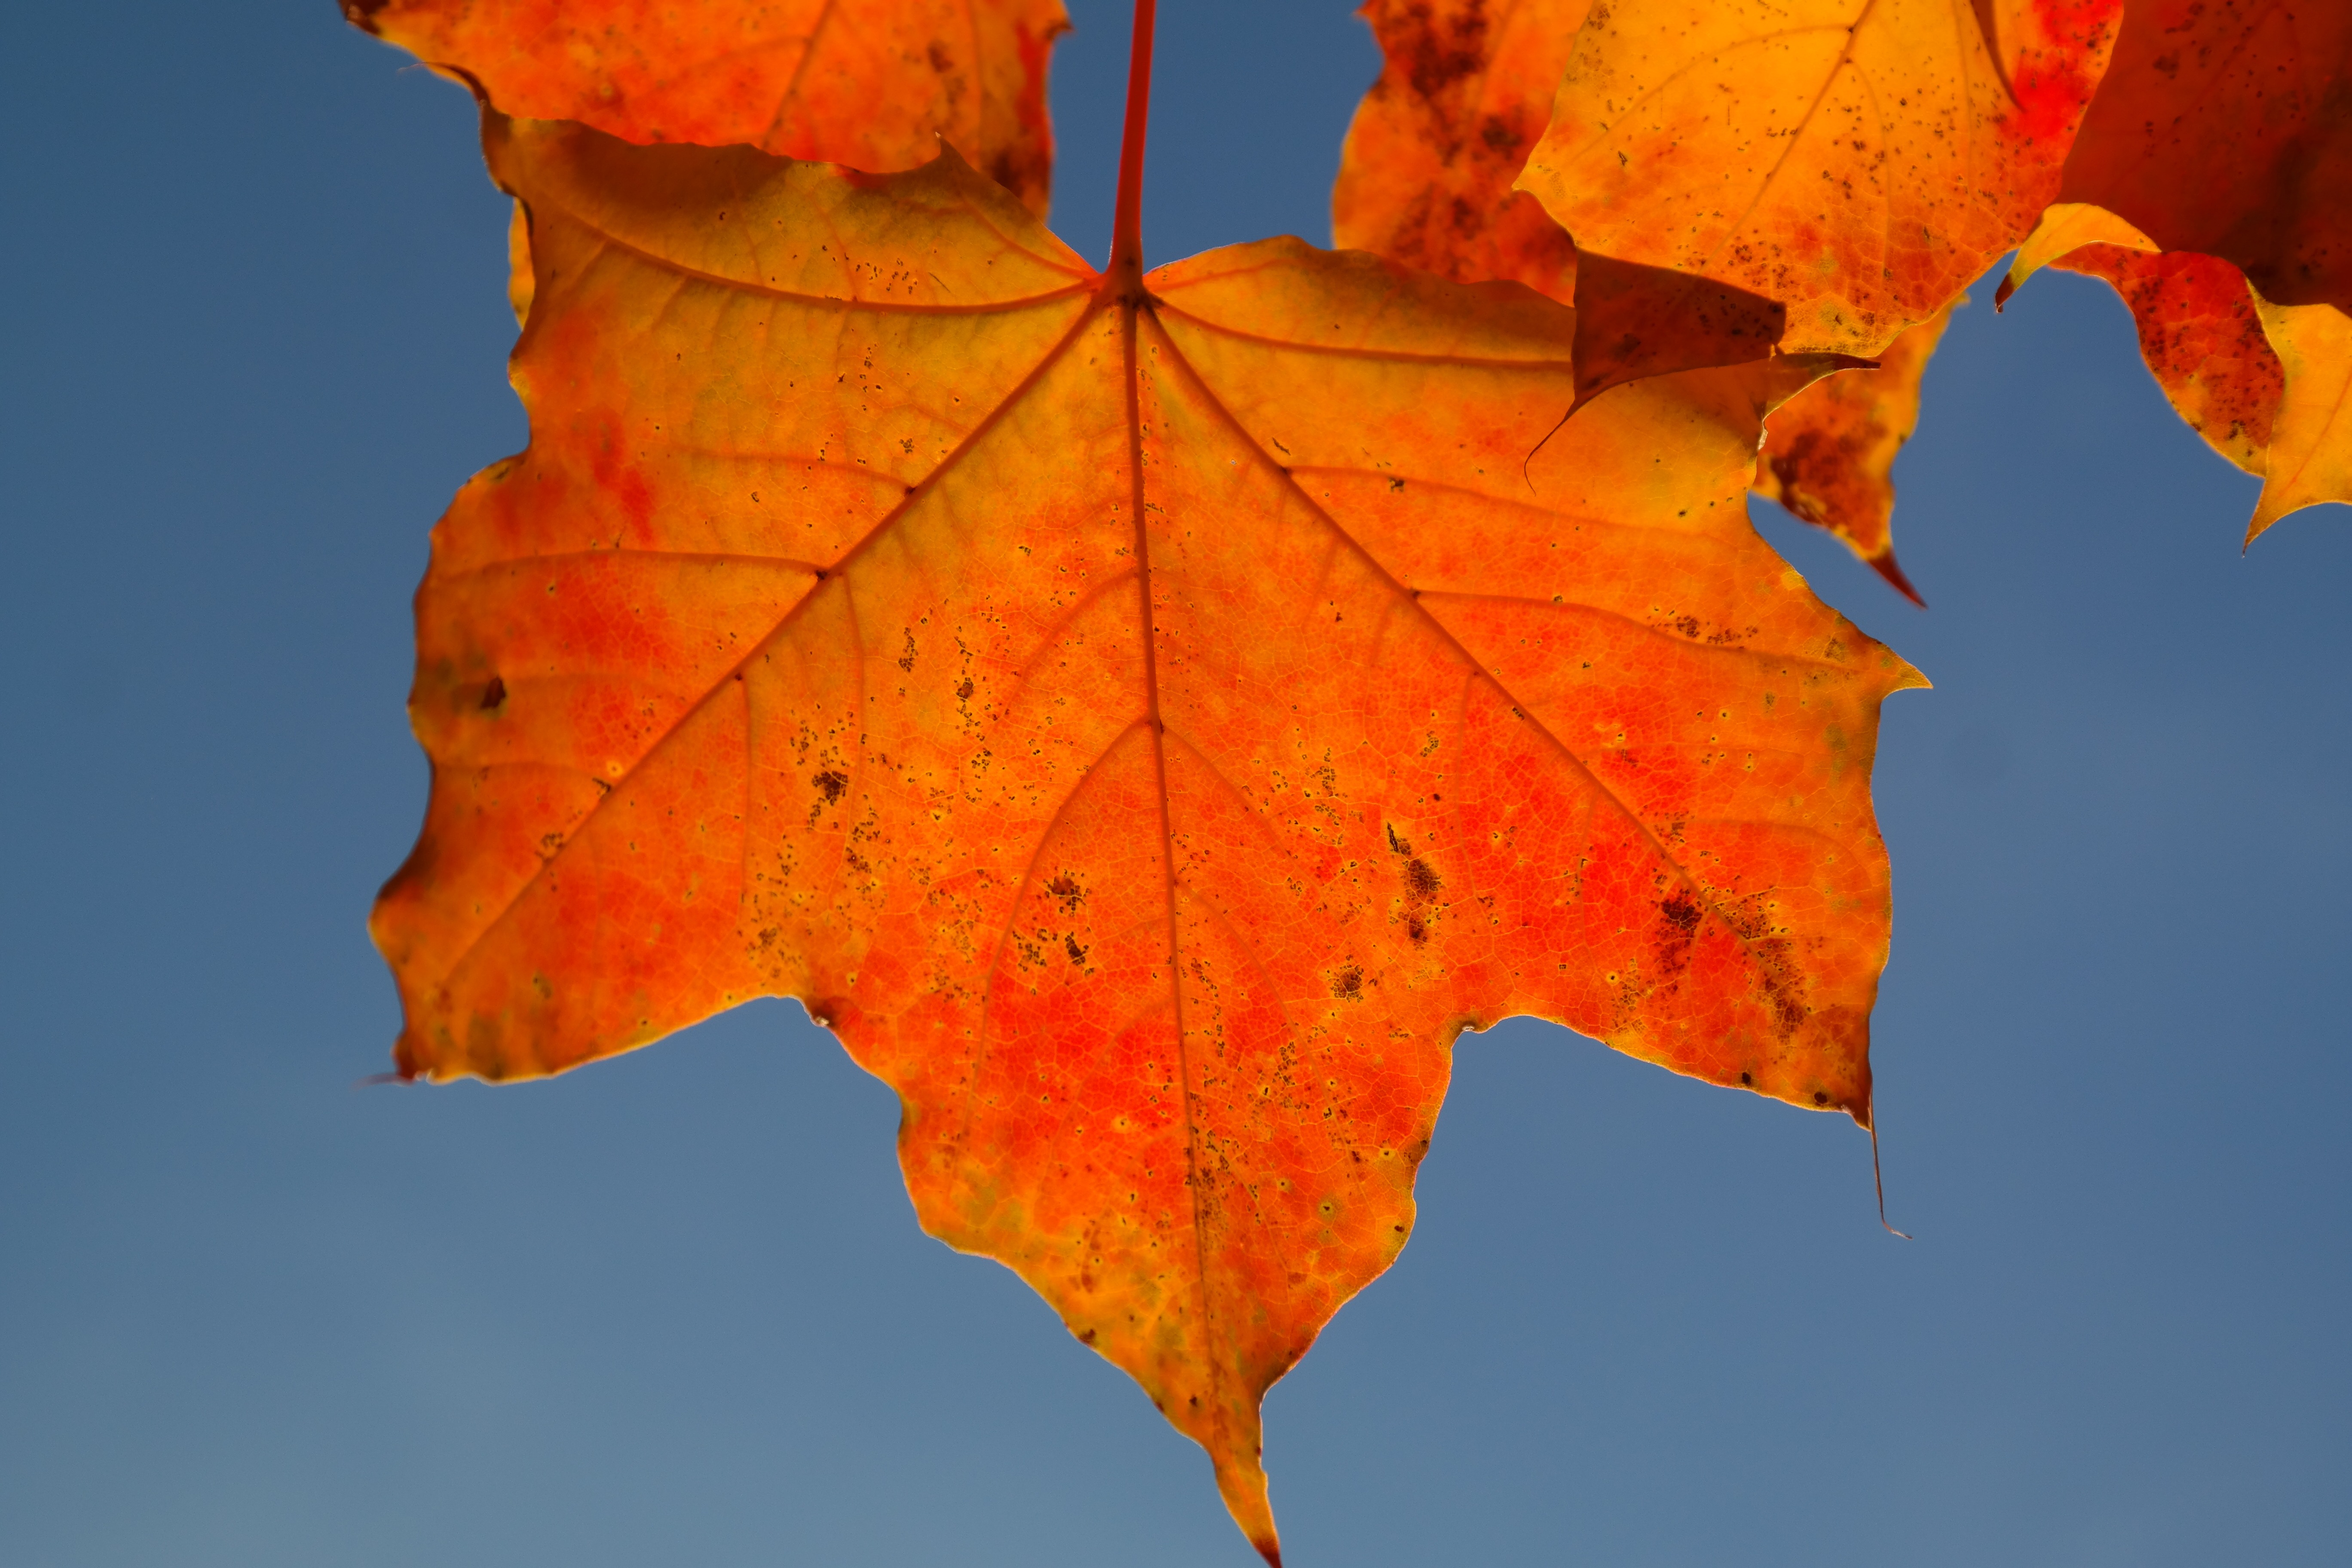
tree, nature, branch, plant, leaf, flower, foliage, orange, red, autumn, yellow, season, maple, maple tree, maple leaf, deciduous tree, leaves, gold, maple leaves, fall color, fall foliage, fall leaves, autumn colours, acer, golden yellow, gelbrot, flowering plant, red orange, yellow red, yellow orange, orange red, needle leaf maple, norway maple, acer platanoides, plant stem, woody plant, land plant